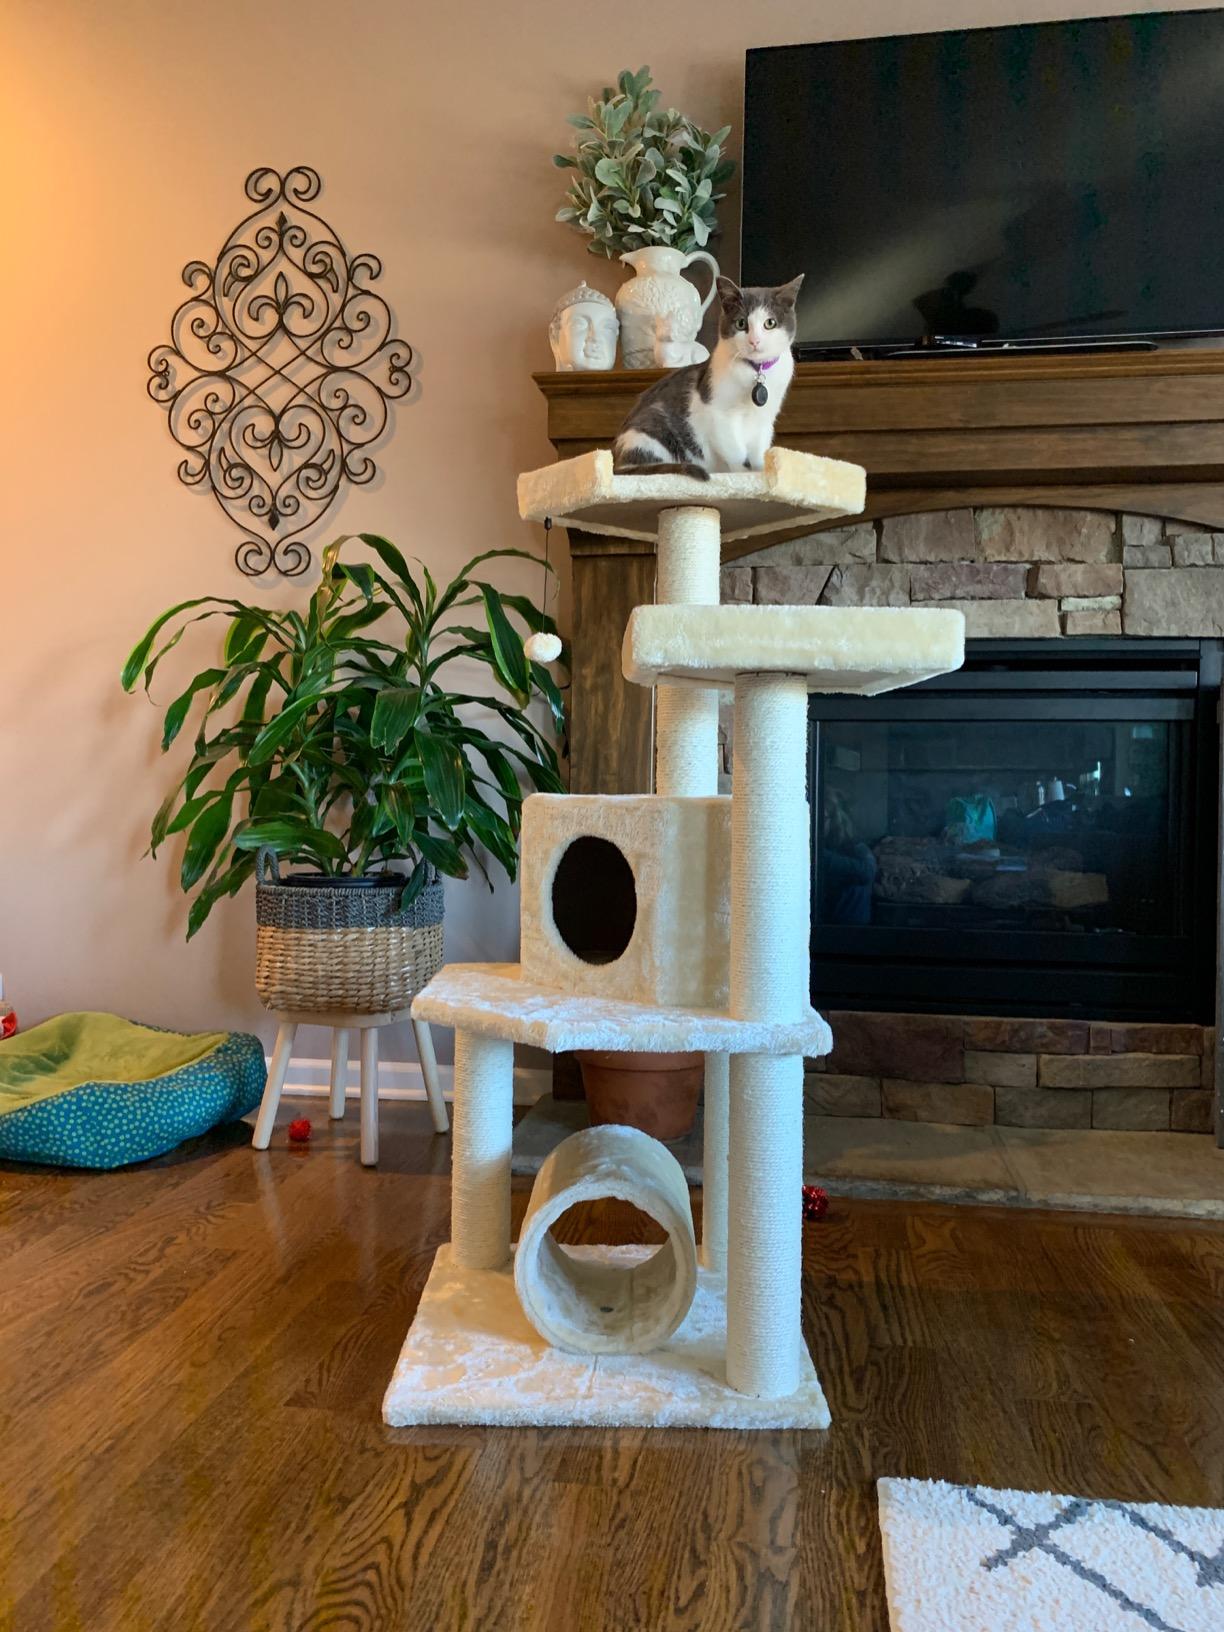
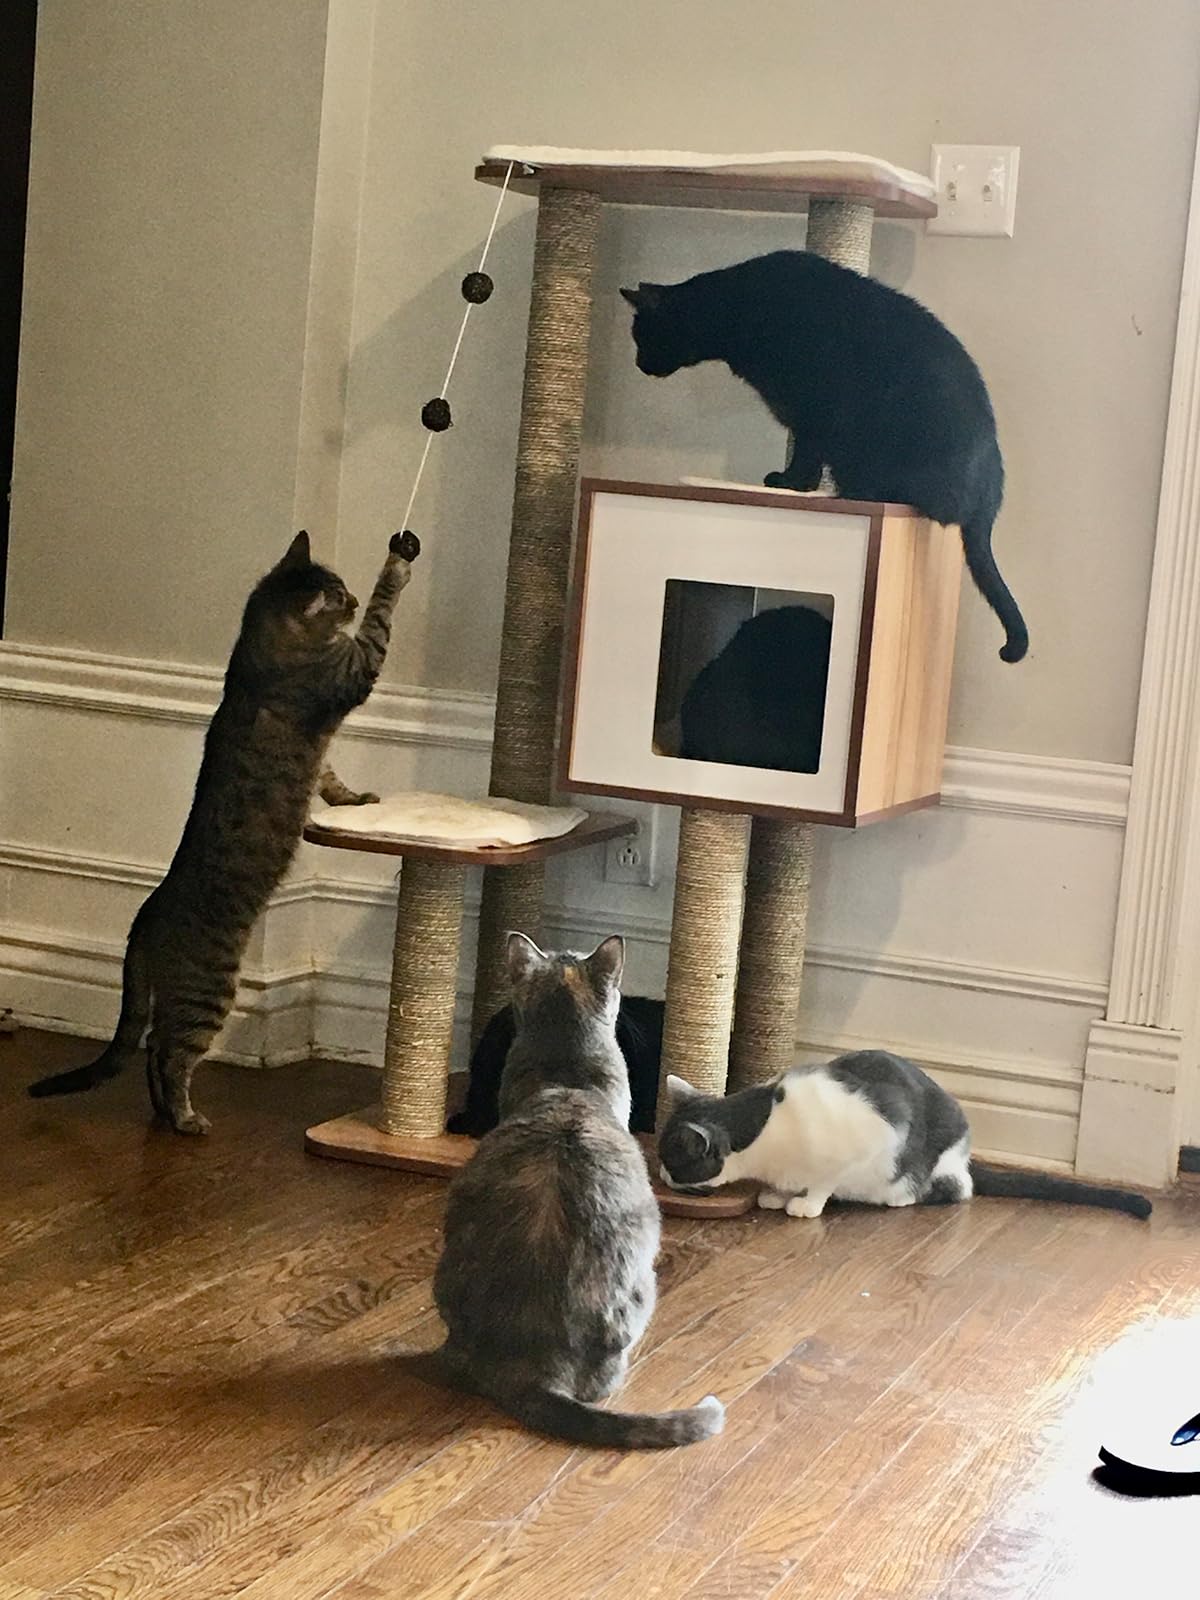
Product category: items_cat tree
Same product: no